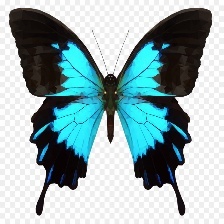
Species: ULYSES